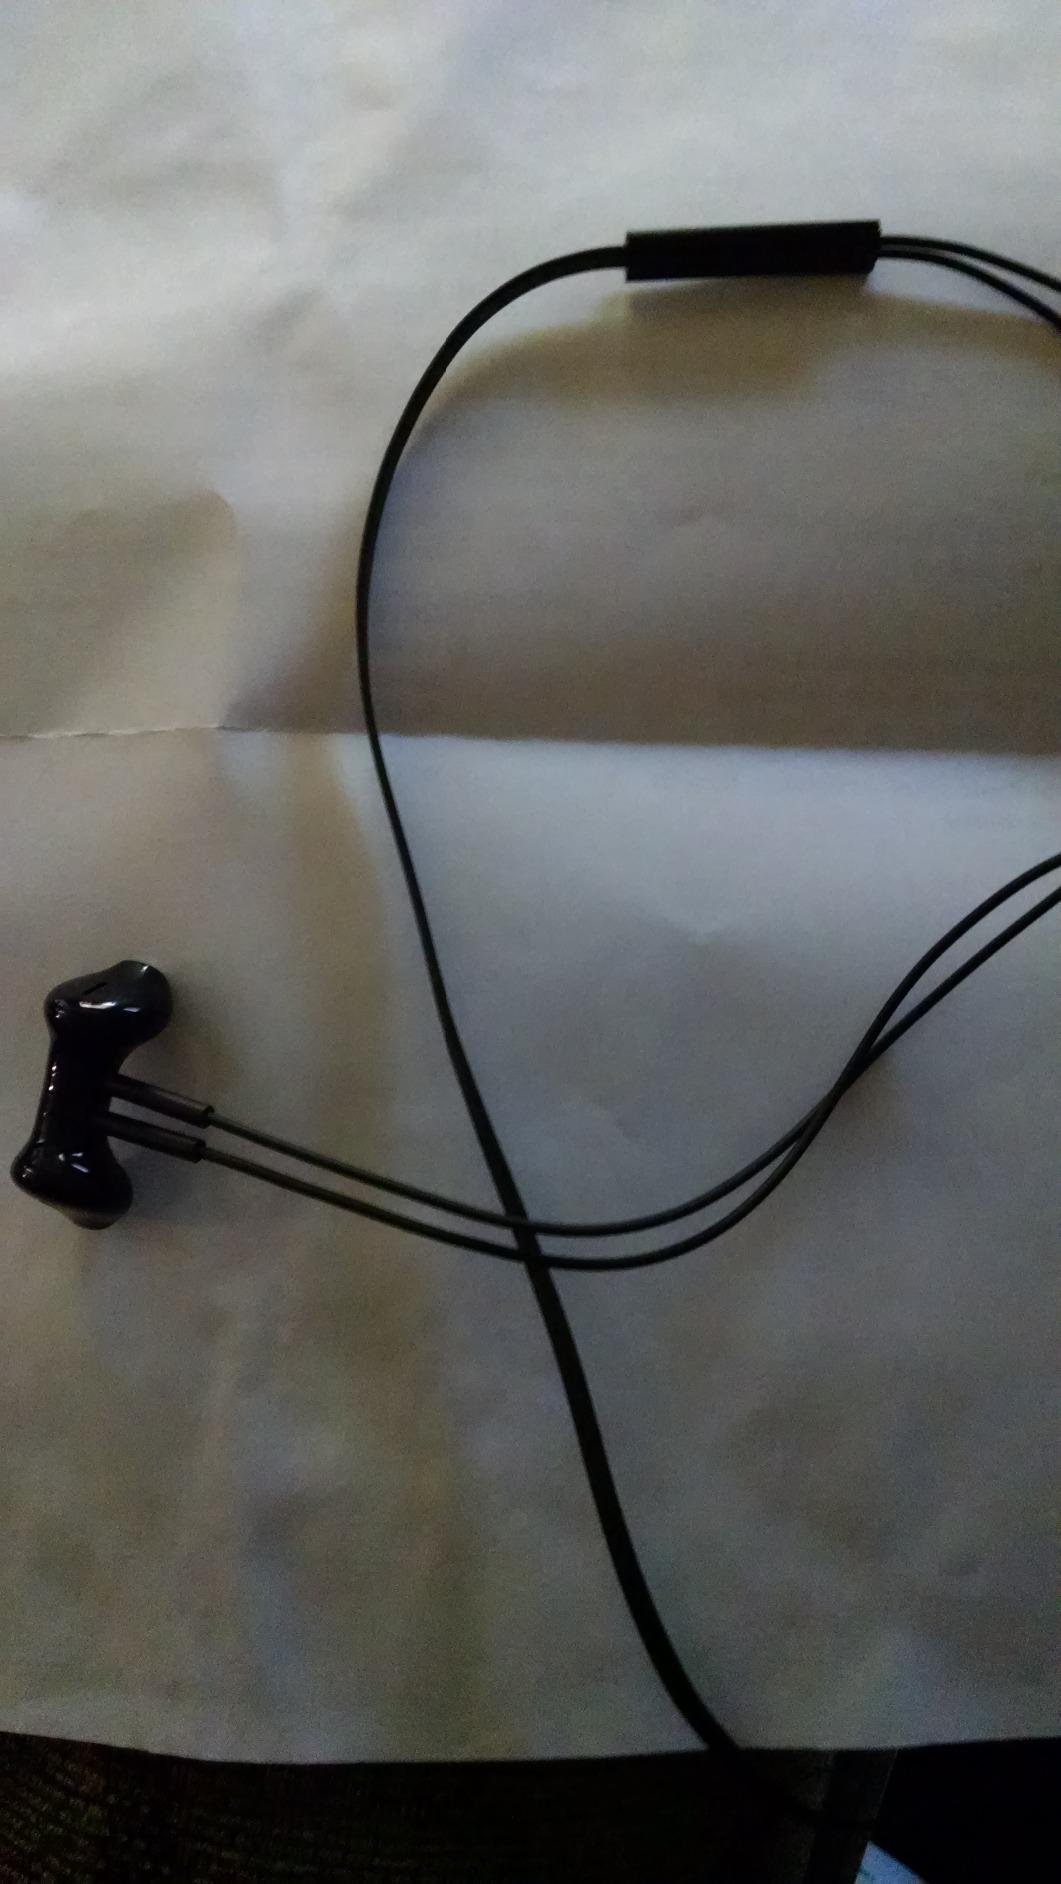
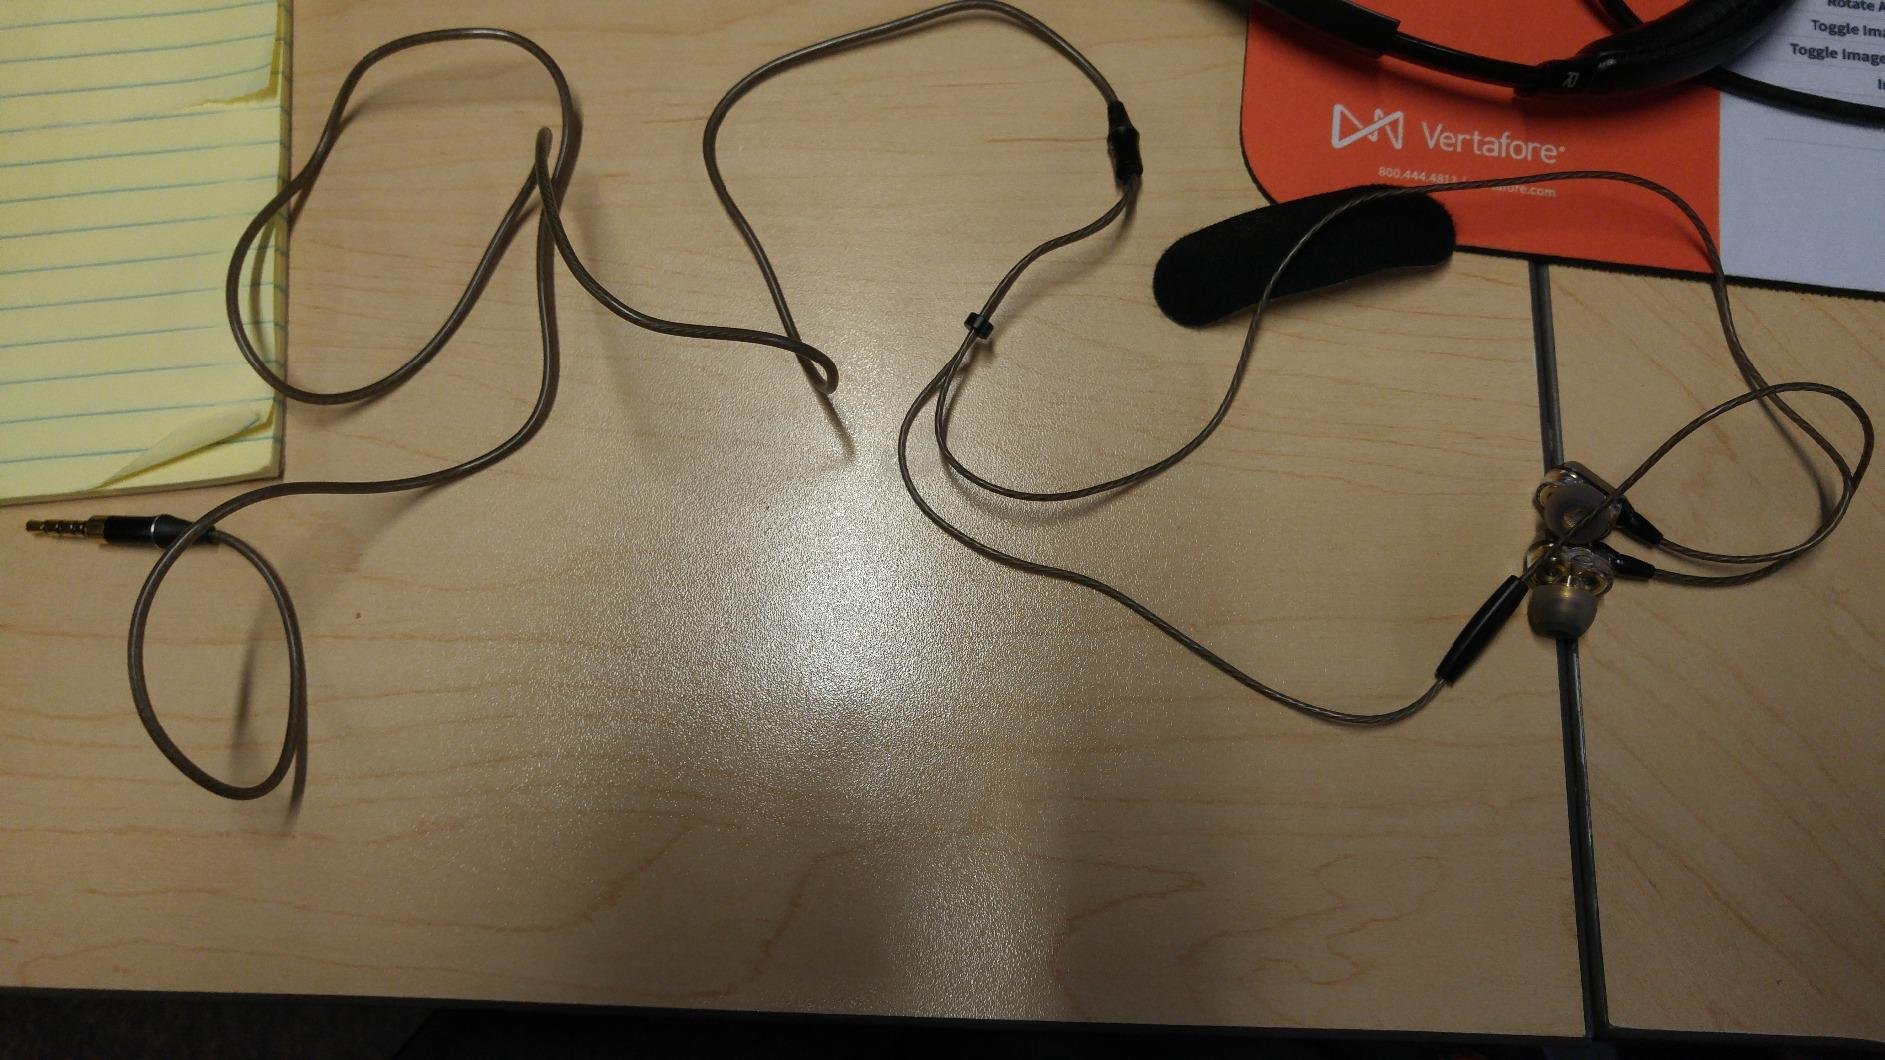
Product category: headphones
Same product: no